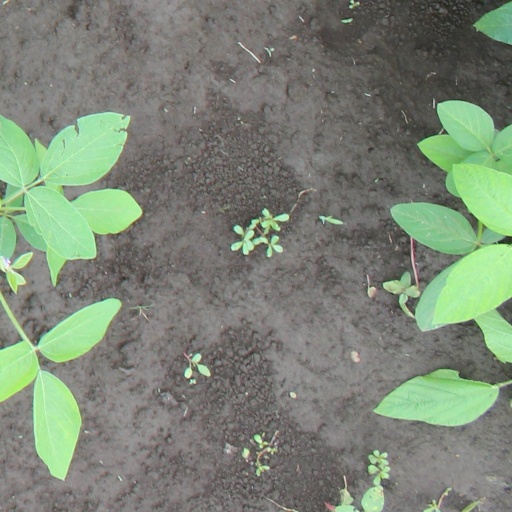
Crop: soybean